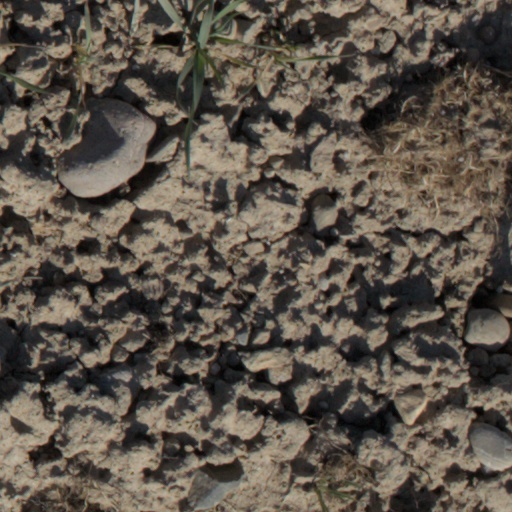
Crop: wheat